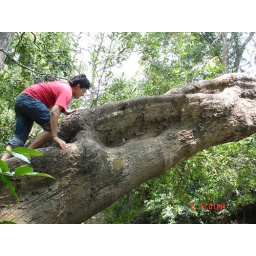
On the trunk of a tree in between the Cauveri river at Cauveri Nisargadhana